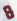
Number: 8